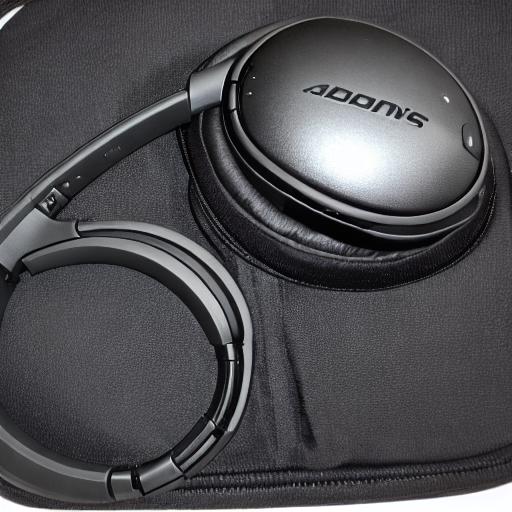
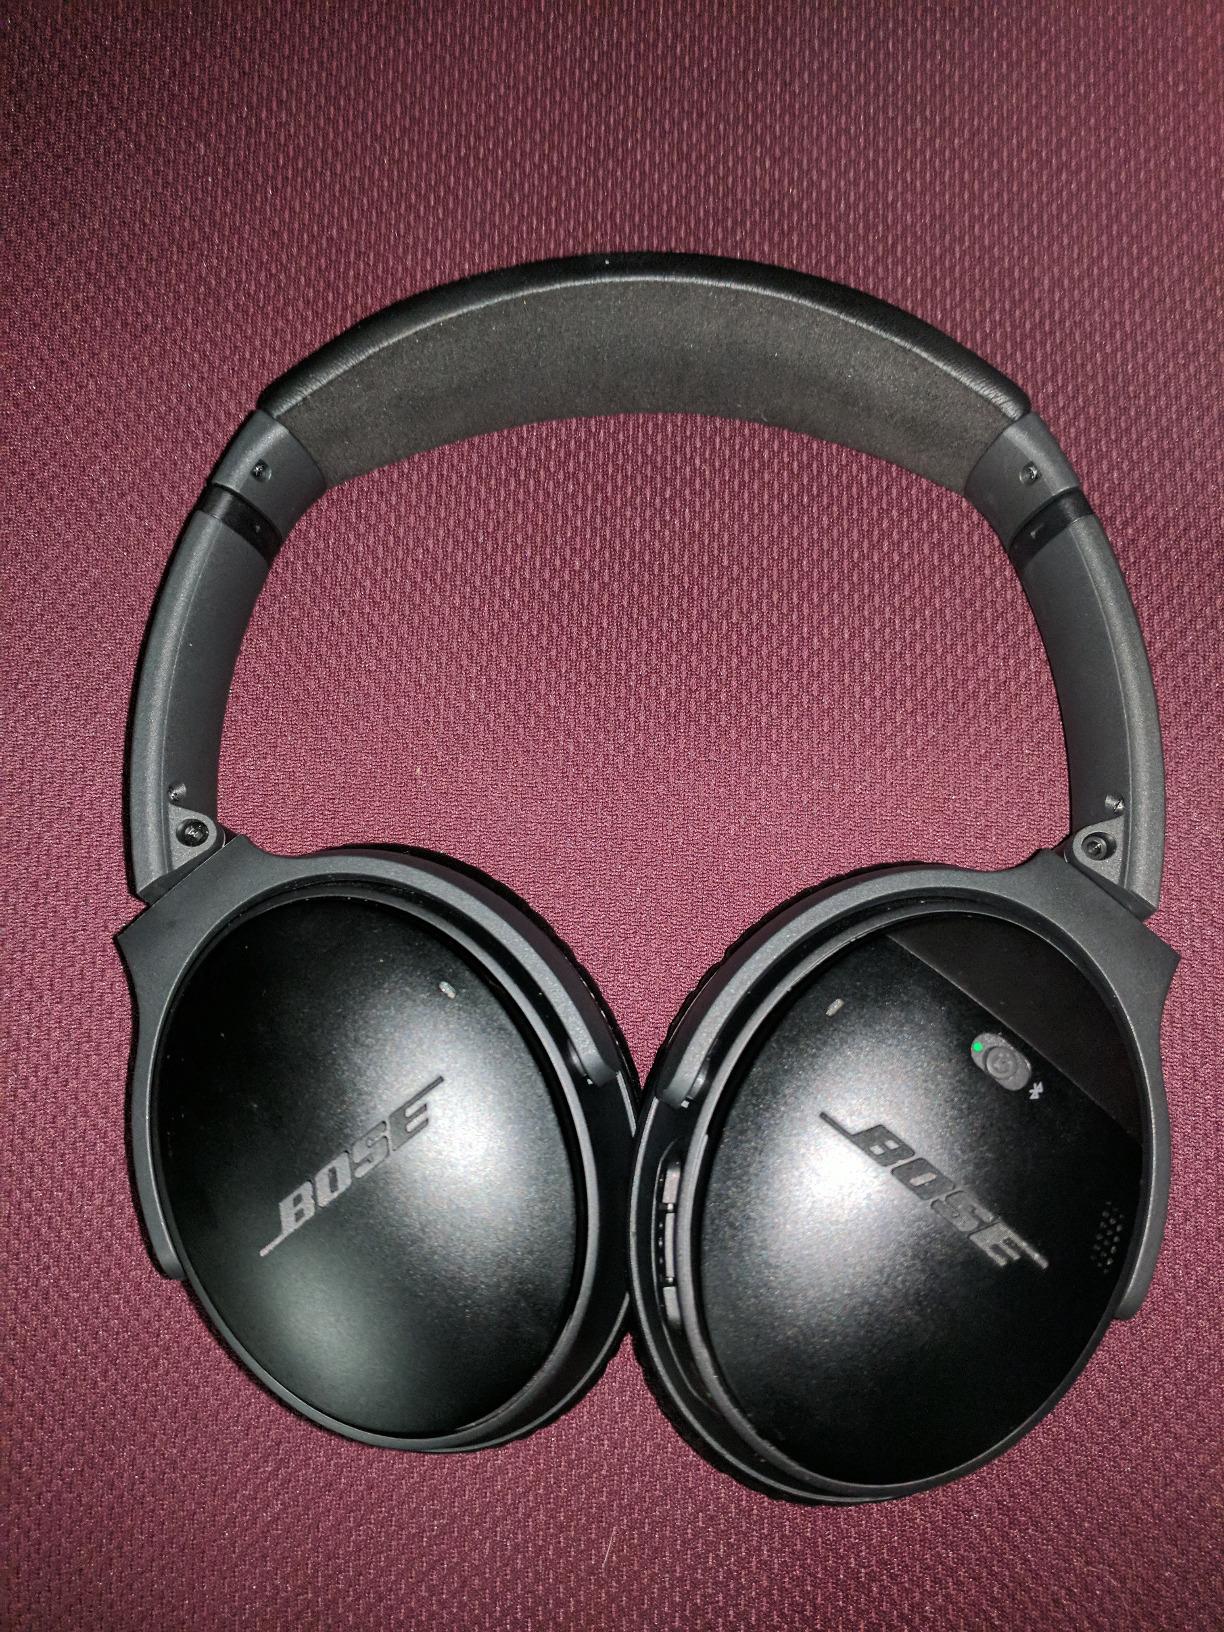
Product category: headphones
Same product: no